Emiliana Arango

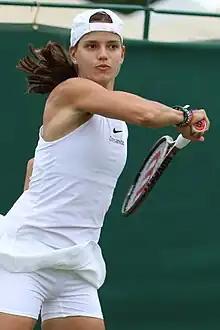
Arango at the 2023 Wimbledon Championships

Arango reached the semifinals at the 2023 Copa Oster, losing to eventual champion Nadia Podoroska in straight sets. Having received an invitation to the San Luis Open Challenger, she reached the quarterfinals. Arango also received a wildcard for the qualifying competition for the Madrid Open. She qualified for the Catalonia Open, and in the main draw, she lost in the second round to Jil Teichmann.